Ibu Mertua-ku

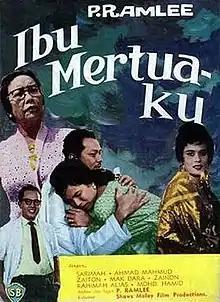
The one-sheet for "Ibu Mertua-ku".

Ibu Mertuaku (Malay: My Mother In-Law) is a 1962 Singaporean Malay-language black-and-white melodrama film directed by and starring silver-screen legend P. Ramlee. The film's story revolves around the tragic love affair between Kassim Selamat, a poor musician, and Sabariah, the only daughter of a wealthy woman.